Question: When was this photo taken?
Tambaya: Yaushe aka ɗauka wannan hoton?
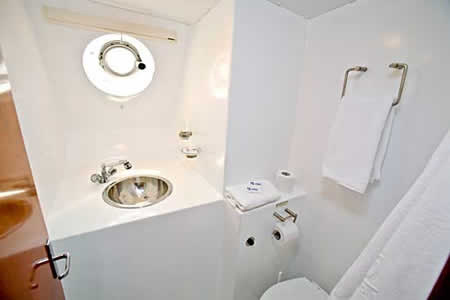
Answer: In the daytime.
Amsa: Cikin lokacin rana.